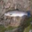
Label: trout